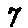
Label: 7